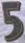
Number: 5